Johann Martin Miller

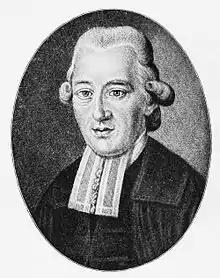
Johann Martin Miller, copperplate by J. J. Haid

After he had returned to his hometown, he published in 1776 the sentimental novel "Siegwart. Eine Klostergeschichte" ("Siegwart, a Monastic Tale"), which he had already begun to work on in Göttingen - a great success which, accordings to the number of reprints and similar to Goethe's "The Sorrows of Young Werther", became one of the best sold novels of the time. From 1776 to 1777 appeared his "Briefwechsel dreyer Akademischer Freunde" ("Correspondence of Three Friends at the Academy"), an epistolary novel, once described as "an example of the diversity of intellectual currents ... in the Age of Enlightenment". Miller was connected to many contemporary intellectuals of the Enlightenment period, such as Friedrich Nicolai and Friedrich Maximilian Klinger. Later on, Miller seemed to have failed in developing new topics and materials. His later novels could not repeat the surprising success of debut. It is certain that at the very latest in 1790 he ceased to work as an author.